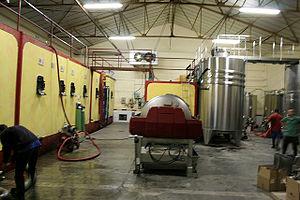
Cuves béton et inox à Châteauneuf-du-Pape
Le châteauneuf-du-pape est un vin d'appellation d'origine contrôlée produit sur les communes de Châteauneuf-du-Pape, d'Orange, de Bédarrides, de Sorgues et de Courthézon, en Vaucluse.